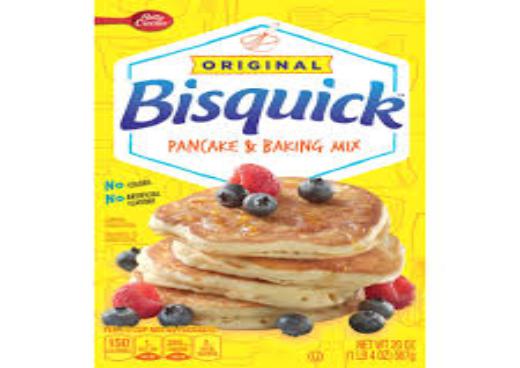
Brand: Bisquick
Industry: Food